Rione Antignano

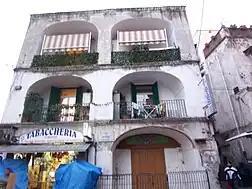
Structure in Antignano, Naples.

Rione Antignano is one of the oldest areas of the Vomero district in Naples; currently it extends along via Antignano, largo Antignano, vico Antignano, via Giuseppe Recco (formerly via Nuova Antignano), as well as the upper section of via Annella di Massimo, part of piazza degli Artisti and via San Gennaro in Antignano.